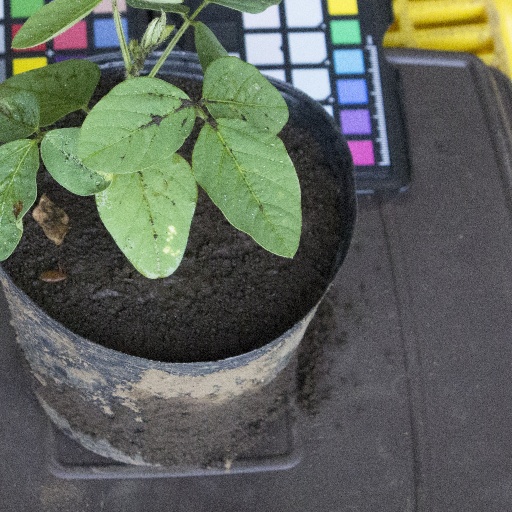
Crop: soybean